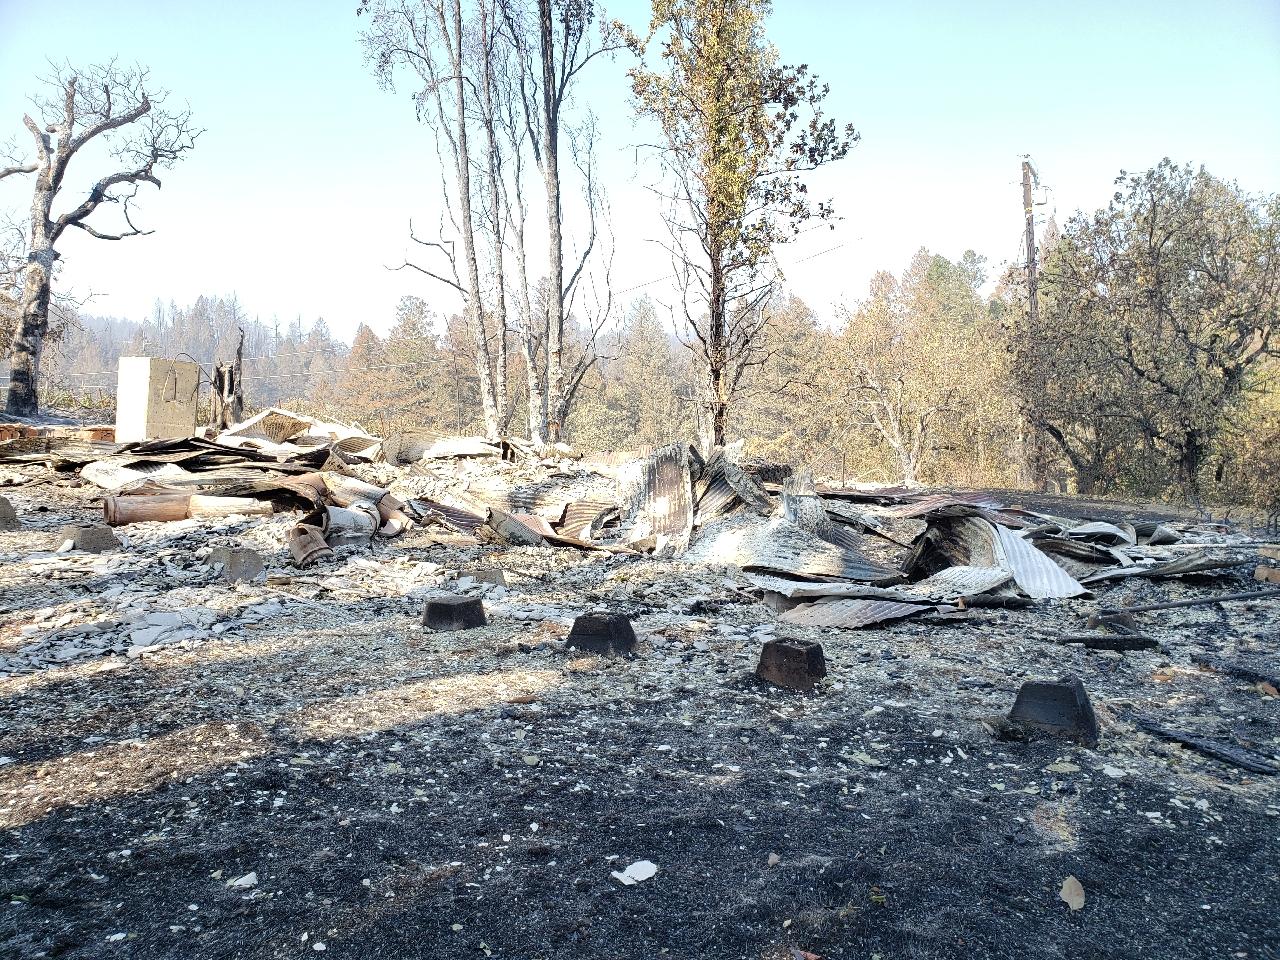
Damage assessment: destroyed